Milk caps (game)

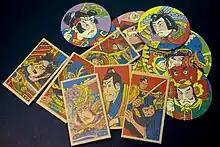
A collection of Menko cards.

Menko (めんこ, 面子) is a Japanese card game played by two or more players, dating back to the 17th century. Each player uses Menko cards made from thick paper or cardboard, printed on one or both sides with images from anime, manga, and other works.